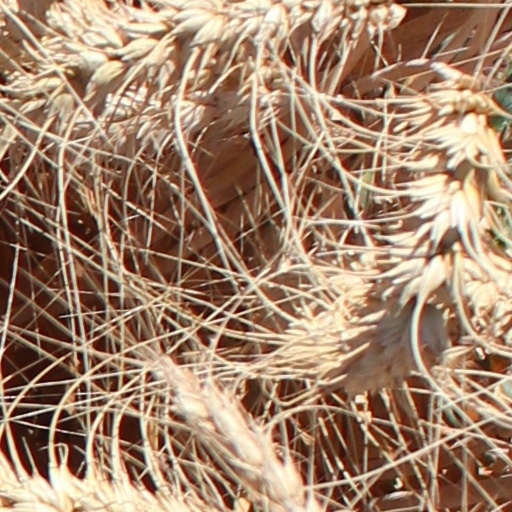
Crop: wheat